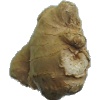
Label: Ginger Root 1